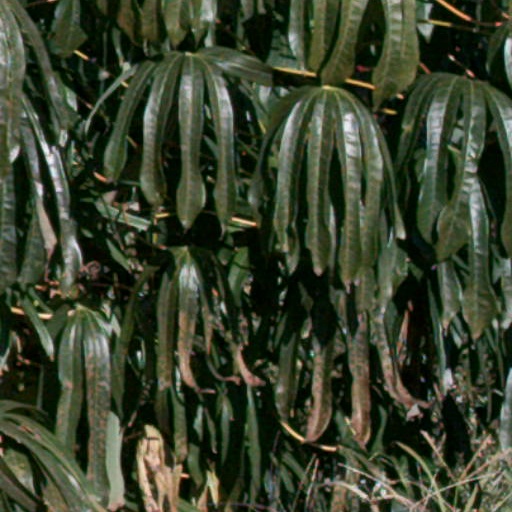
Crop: cassava